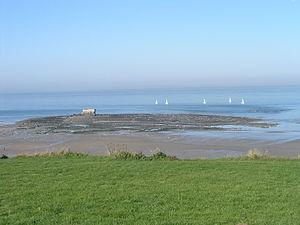
Le Portel est une commune française située dans le département du Pas-de-Calais en région Hauts-de-France.
Le Fort de l'Heurt est un fort situé près de Boulogne-sur-Mer, dans le nord de la France. Il fut élevé sur ordre de Napoléon Bonaparte sur des vestiges de l'ancien promontoire Icius du géographe Ptolémée après la rupture du traité d'Amiens par les Britanniques en mai 1803. Cette masse de rochers qui autrefois formait un îlot allant jusqu'à Equihen portait, d'après une ancienne carte britannique, le nom d’Heustrière. Ce nom serait devenu par contraction Heustre puis Heurt.